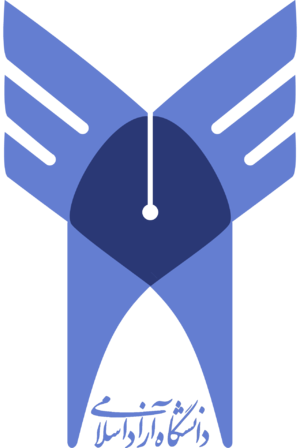
L'université islamique Azad de Mahshahr est l'une des plus grandes universités d'ingénierie du Sud de l'Iran.